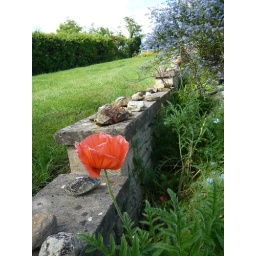
Bright red poppy, some love in the mist &amp;amp; beach stones share the garden space